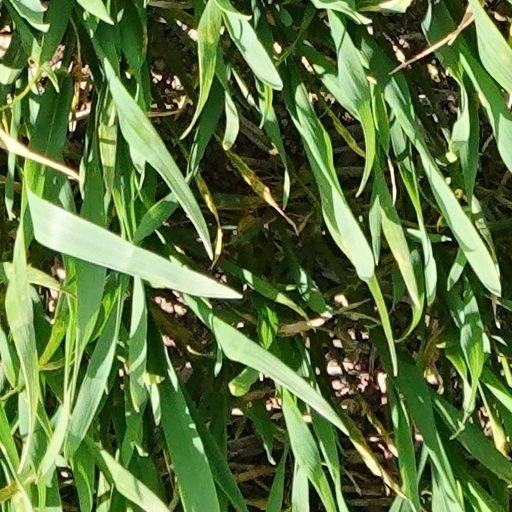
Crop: wheat